David Fisher (II)

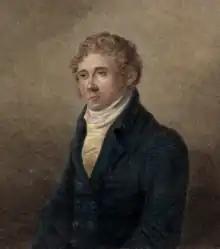
1818 engraving of David Fisher by J.G. Walker

David Fisher (II) (1788–1858) was an English actor, and one of the managers of Fisher's company, which had a monopoly of the Suffolk theatres.